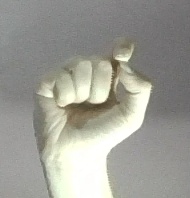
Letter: fa